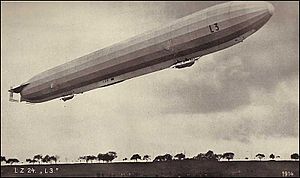
Luftskib L 3
LZ 24 „L 3”
LZ 24 'L 3'
Luftskib L 3 var den første M-klasse zeppeliner som marts-maj 1914 blev bygget af Luftschiffbau Zeppelin i Friedrichshafen til den tyske Kaiserliche Marine og det eneste luftskib marinen rådede over ved udbruddet af 1. verdenskrig, fordi de 2 første var forulykket året inden. Fra basen i Fuhlsbüttel foretog L 3 sammen med L 4 krigens første luftangreb mod England. Den 17. februar 1915 rekognoscerede de over Nordsøen, men L 3 måtte med motorskade og hård modvind nødlande på Fanø i krigsneutrale Danmark. Efter destruktion af L 3 interneredes besætnigen, indtil 1918.